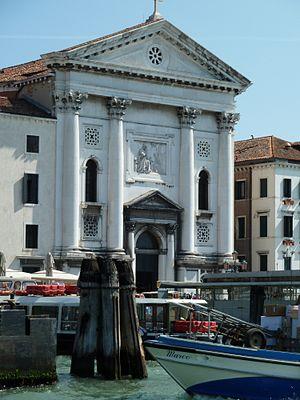
Chiesa della Pietà (Venice)